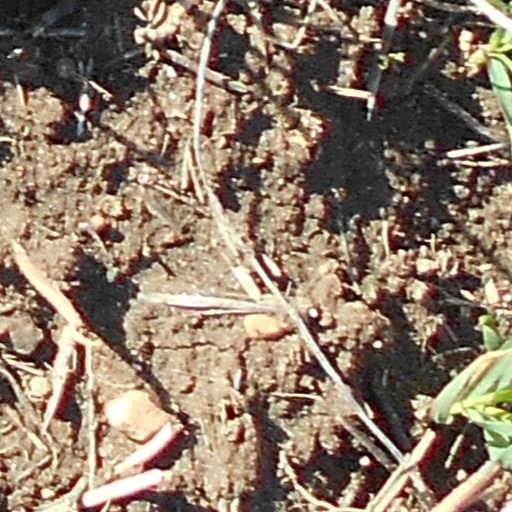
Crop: wheat